Whitemarsh Township, Pennsylvania

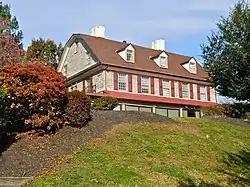
Mount Joy, built 1735

Whitemarsh was originally inhabited by the Lenape tribe of Native Americans. It was first settled by European colonists in 1683. At that time, Whitemarsh was part of a tract of land that Major Jasper Farmar had purchased from William Penn. Farmar died shortly thereafter, before making the voyage across the ocean to settle on his newly purchased land. But his widow and family, with servants, sailed to Philadelphia in 1685, and established their homestead on the part of their land that lay in nearby Fort Washington. After Farmar's widow died in the 1690s, her son Edward began to sell 100- to 200-acre parcels of their Whitemarsh land to Quakers and German immigrants.